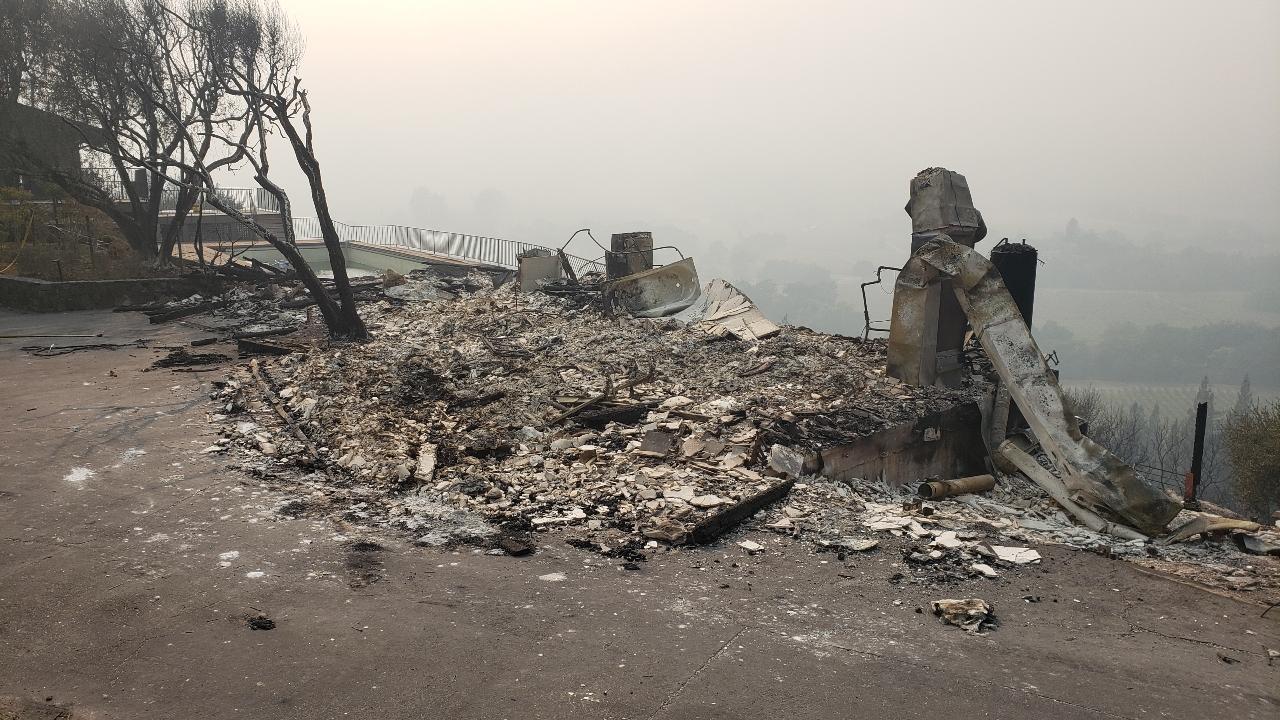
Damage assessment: destroyed